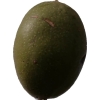
Label: nut